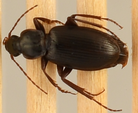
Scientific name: Calathus advena
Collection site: Niwot Ridge Mountain Research Station Site (NIWO), plot NIWO_007